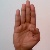
The image shows a hand gesture representing the letter 'B' in Indian Sign Language.